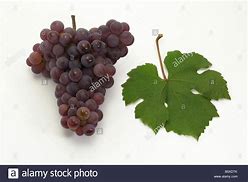
Label: Grapes